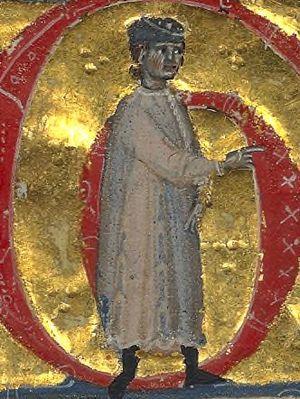
Salh d’Escola est un troubadour périgourdin de la fin du XIIᵉ siècle, originaire de Bergerac. Une seule de ses chansons a été préservée, Gran esfortz fai qui chanta ni.s deporta.